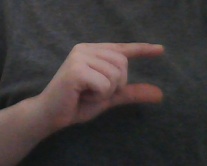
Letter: dal